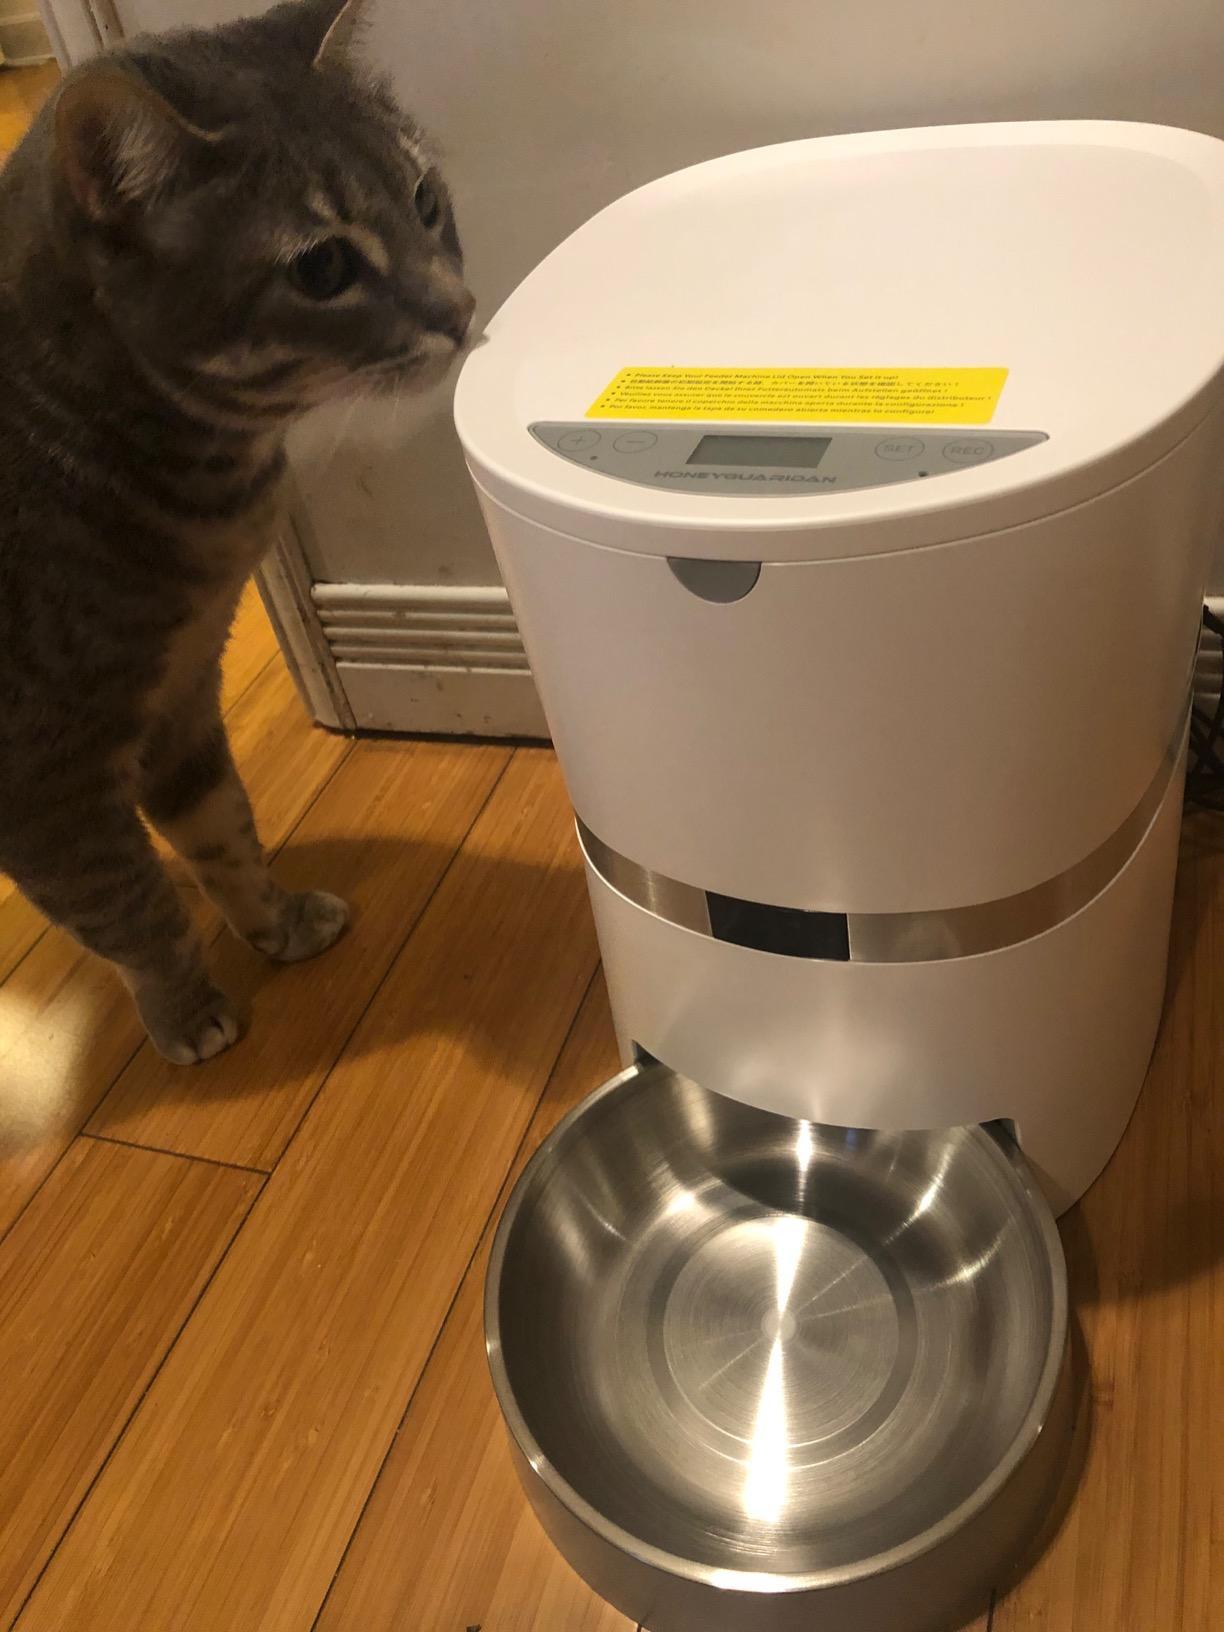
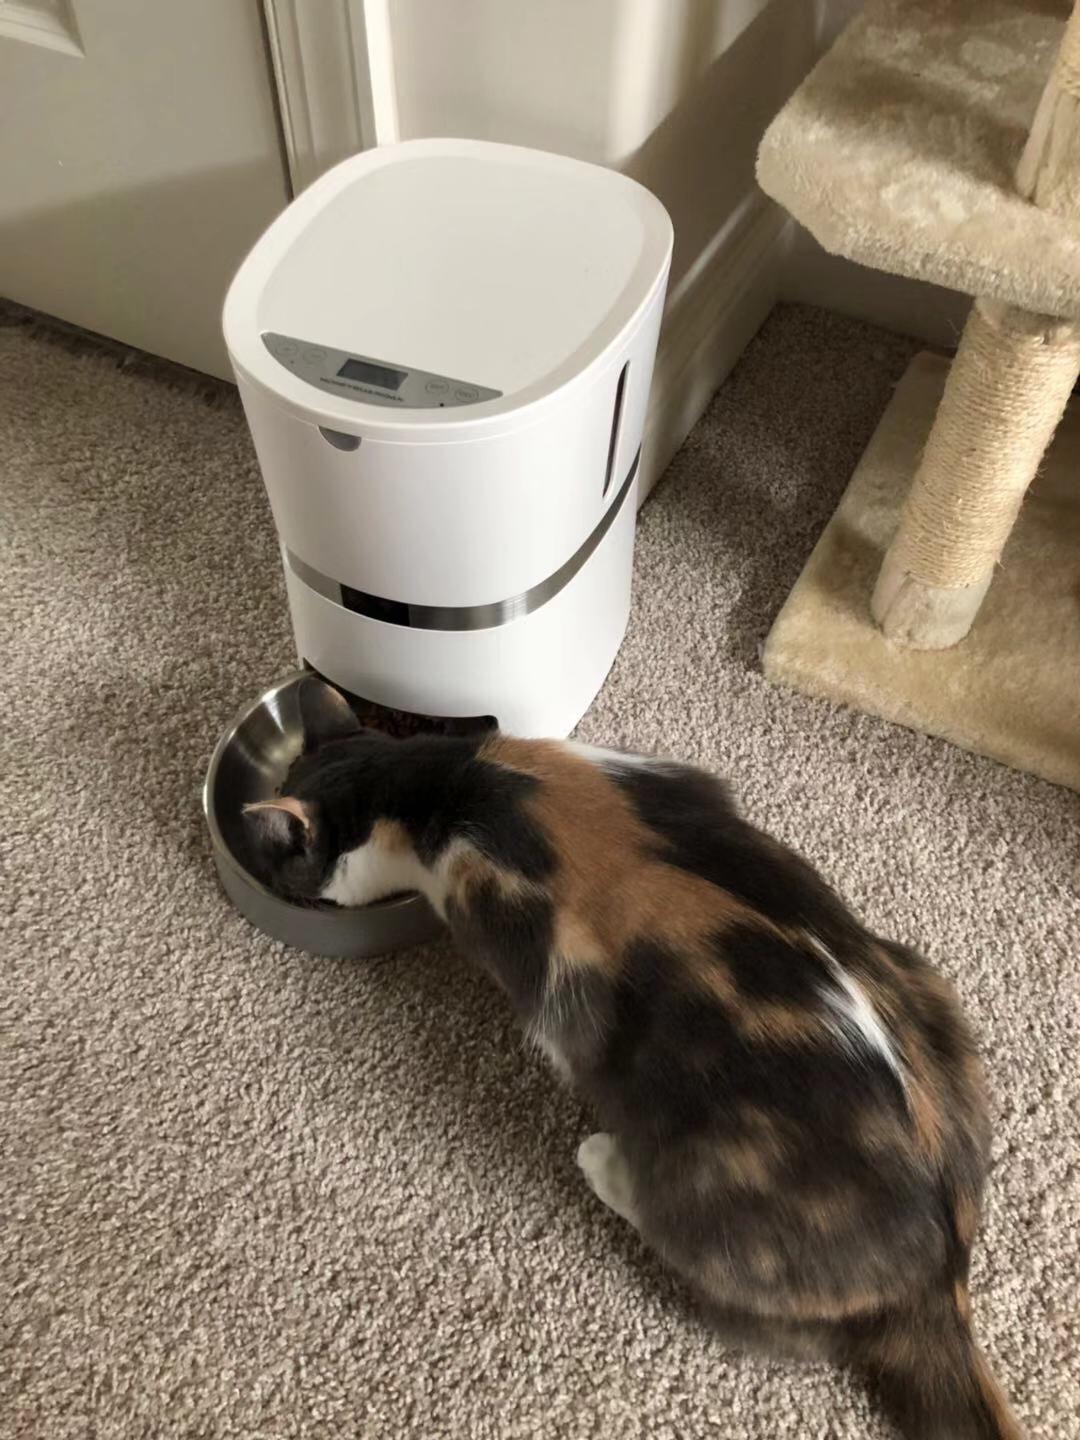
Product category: items_feeder
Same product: yes